Connellsville, Pennsylvania

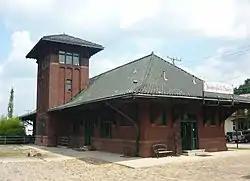
Union Passenger Depot / P&LE (1913) National Register of Historic Places

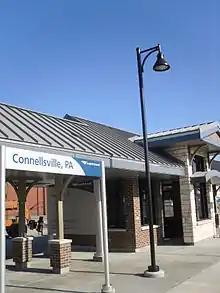
Connellsville Amtrak Station ("Capitol Limited" line)

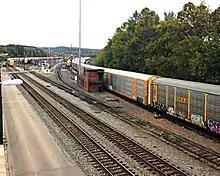
Looking south at the Connellsville rail yard from West Crawford Avenue

Connellsville has the distinction of having been served at one time by five railroads: the Baltimore and Ohio Railroad, the Pennsylvania Railroad, the Western Maryland Railroad, the Pittsburgh and Lake Erie Railroad, and the Norfolk and Western Railroad.